Esbjerg

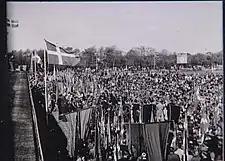
Esbjerg in May 1945

In 1893, Esbjerg became a municipality in its own right (initially known as Esbjerg Ladeplads), receiving the status and privileges of a market town in 1899 and incorporating the parish of Jerne (east of the centre) in 1945. A number of institutions and facilities were soon established, including the courthouse and town hall (1891), the gas and waterworks (1896) and the power plant (1907). From the beginning of the 20th century, Esbjerg prospered not only as a fishing port but became one of the country's major export centres. Established in 1895 by nine local dairies, the butter-packaging factory, Dansk Andels Smørpakkeri, employed some 150 workers until 1920, packing and dispatching butter for the London market. It was later extended to include egg marketing under the name Dansk Andels Ægeksport. Ultimately, it handled produce from 140 dairies spread across the whole of Jutland. After the Second World War, the town developed several agricultural industries, especially meat processing and packaging with a plant employing over 300. The slaughterhouse and meat packaging facility, Esbjerg Andels-Slagteri, established in 1887, became Denmark's sixth largest by 1962. It later became part of Vestjyske Slagterier in 1986, and in 2001, it was acquired by Danish Crown.